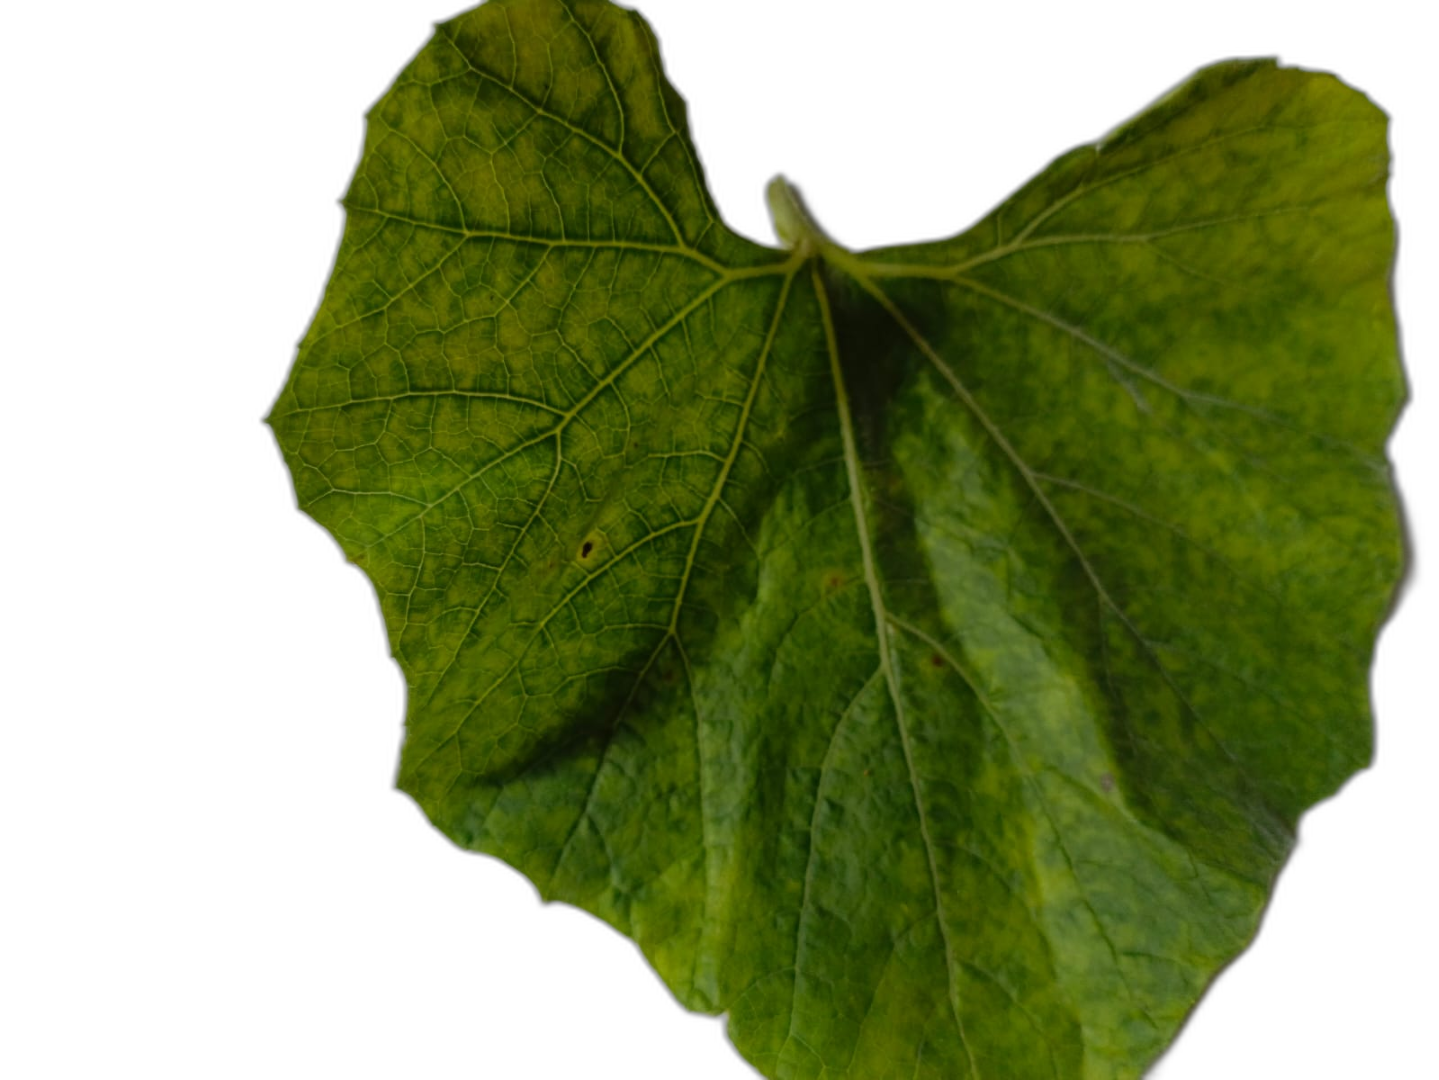
Crop: Bottle Gourd
Label: Mosaic_Virus